Annette Beveridge

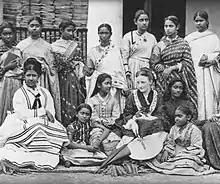
Annette Akroyd with the students of Hindu Mahila Vidyalaya, 1875

In October 1872, she sailed for British India. Around 1875, she was involved in a public controversy with Keshub Chandra Sen, an Indian philosopher and social reformer who attempted to incorporate Christian theology within the framework of Hindu thought. Akroyd was shocked by her discussions with him and felt that Sen, who spoke up for women's education in England, was a typical Hindu obscurantist back home in India, trying to keep knowledge from the minds of women. This dispute spilled into the native press and had its impact on the Bethune School. Akroyd was also dismayed with Sen's associates such as Bijoy Krishna Goswami, Aghore Nath Gupta and Gour Govinda Ray, who were traditionally Hindu in educational background and resisted the education of women. Keshub Sen marrying off his own daughter at very young age also exposed his empty polemic against child marriage.